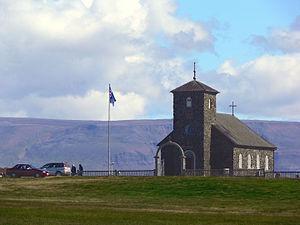
Cet article recense les bâtiments protégés de Norðurland vestra, en Islande.